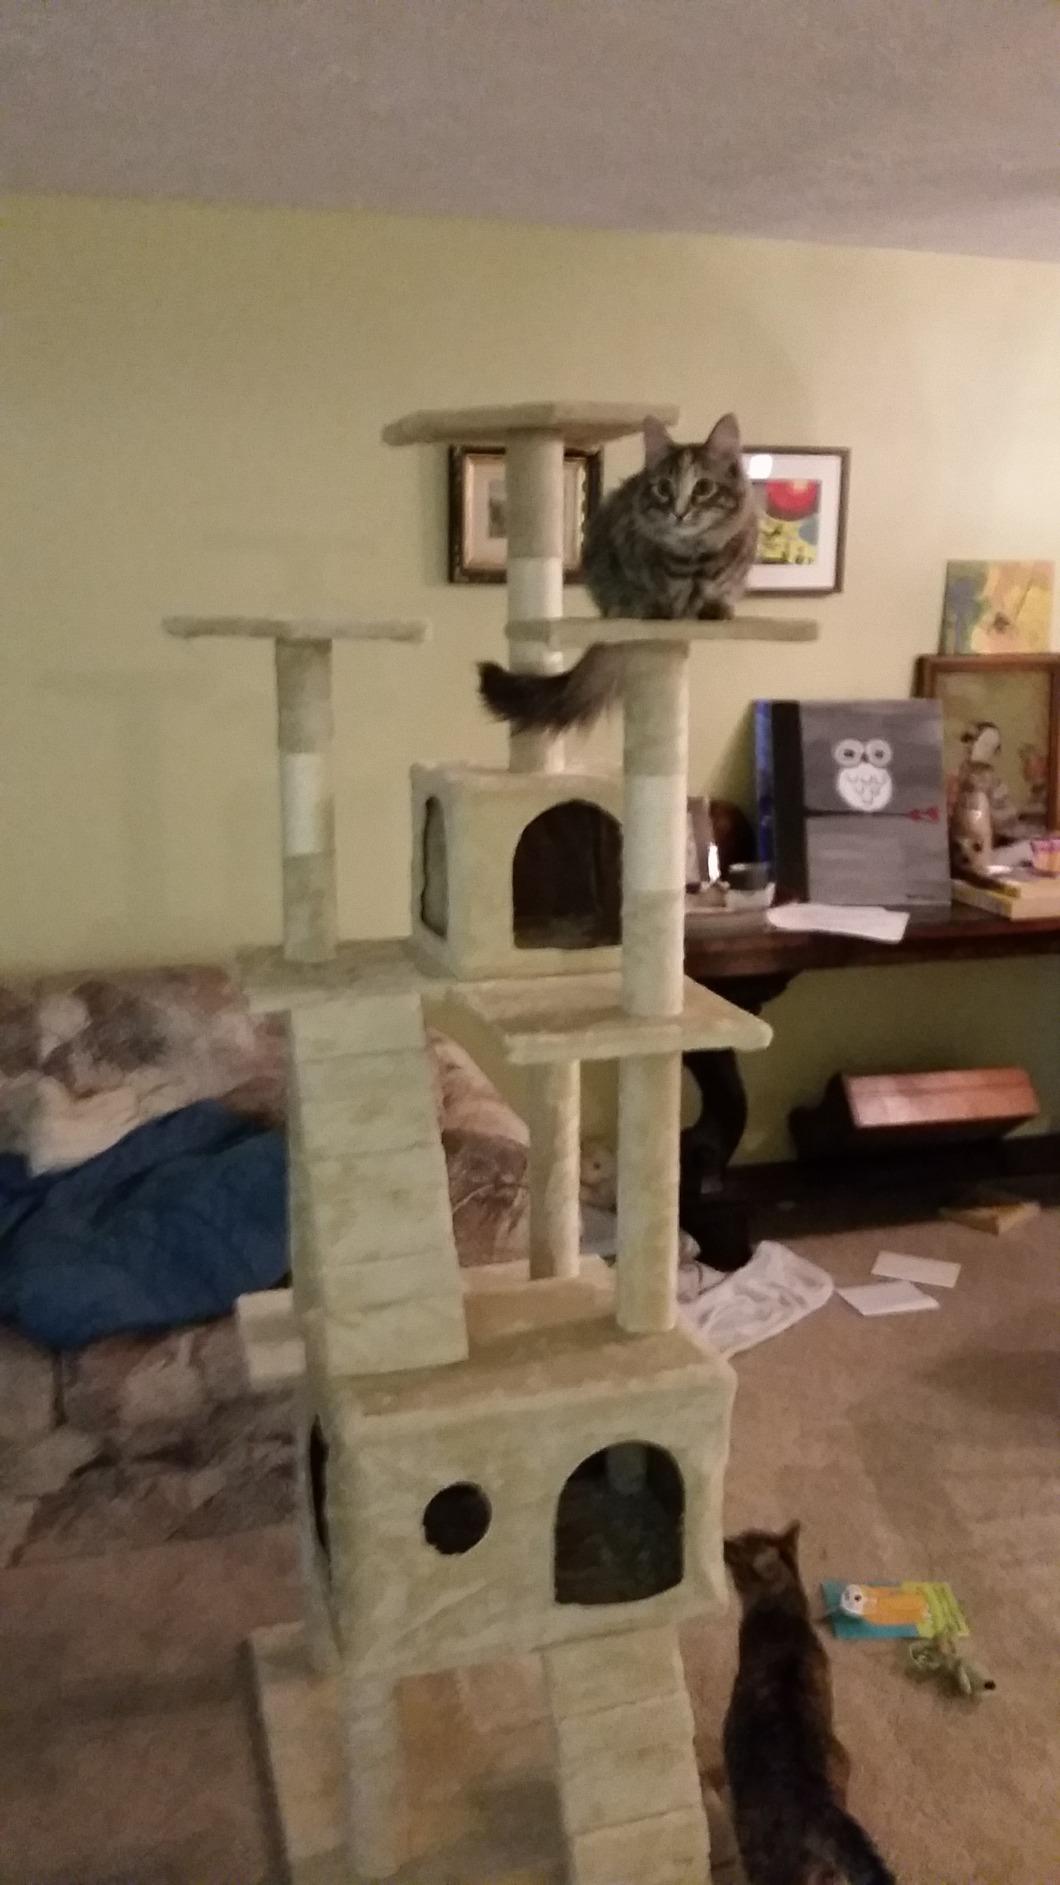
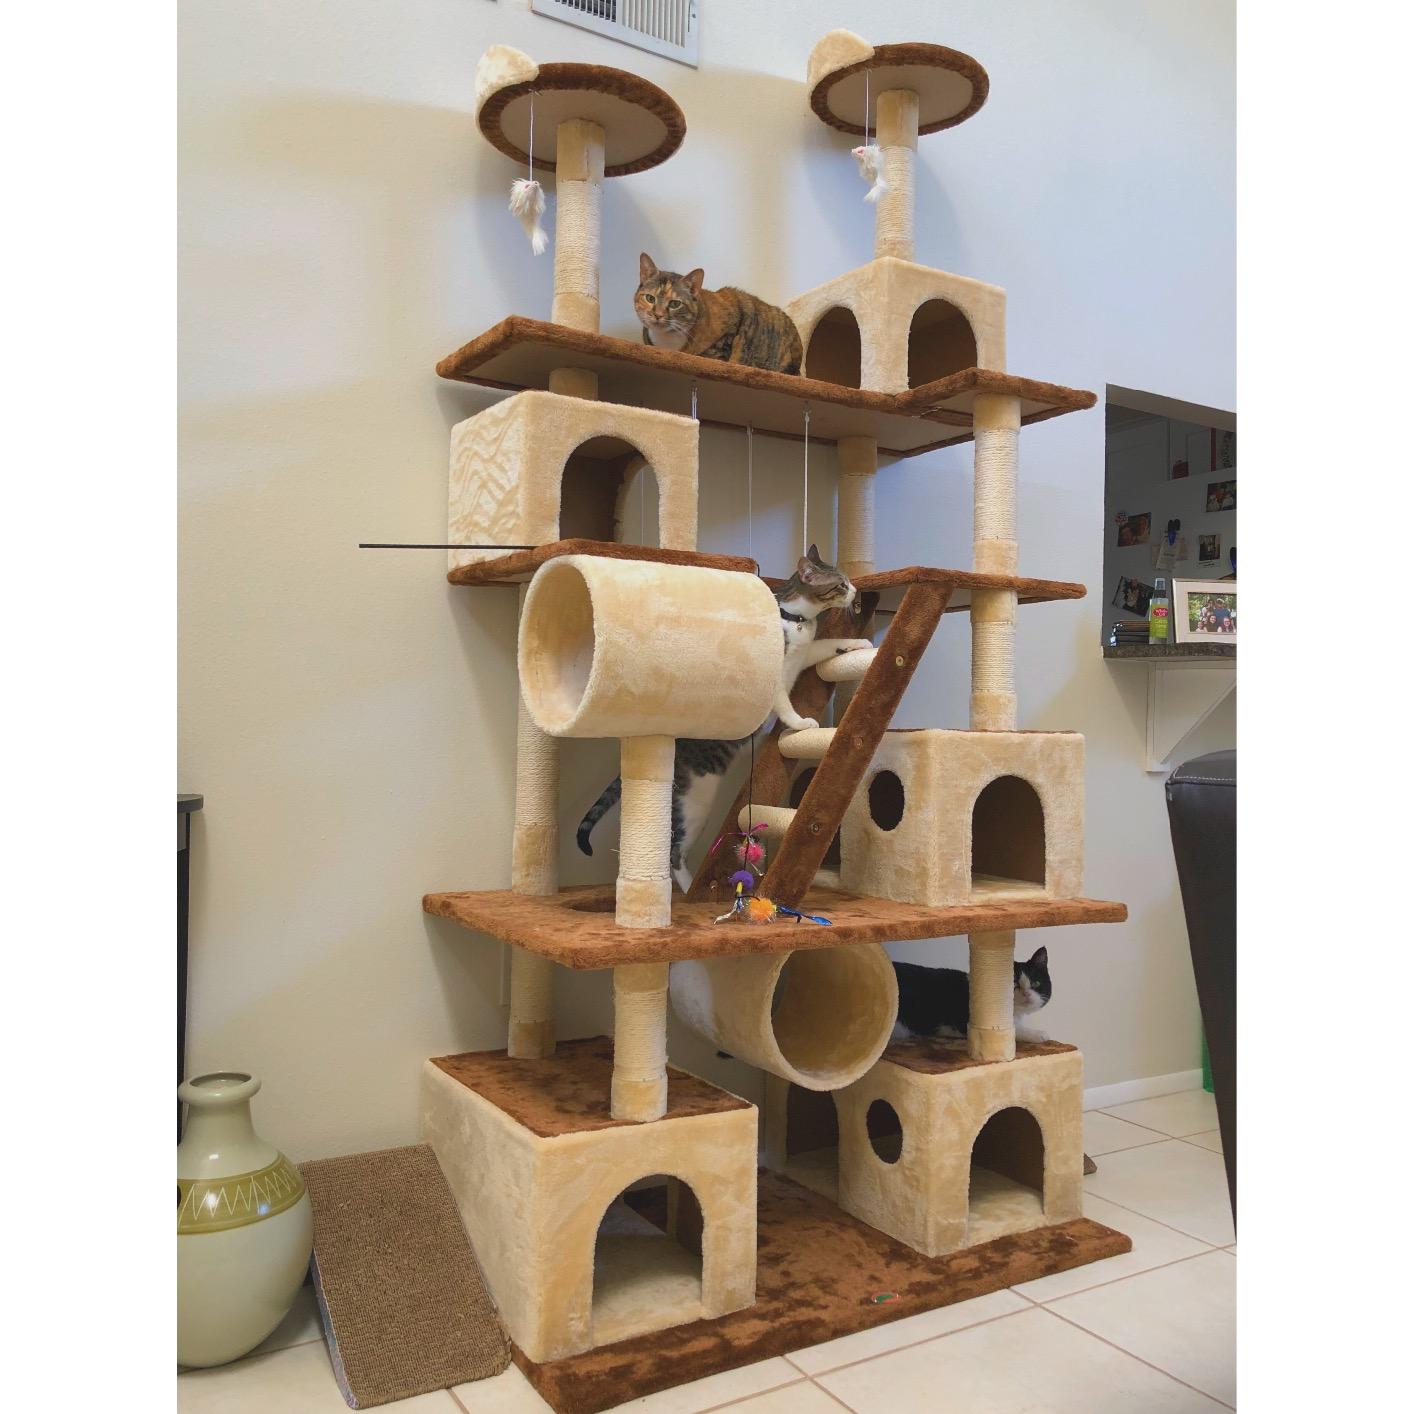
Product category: items_cat tree
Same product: no